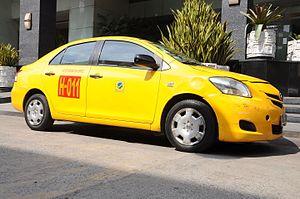
Aux Philippines, les taxis sont l'un des modes de transport dans le pays.